Transylvanian Saxons

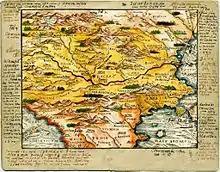
Septemcastrensis de Corona, 16th century Latin-language map depicting Transylvania and its surroundings by Transylvanian Saxon scholar Johannes Honterus.

In the context of medieval Transylvania, the term "Saxon" was used to denote a nobleman's title and not necessarily someone who was German-speaking. In these regards, the Saxon title could have been awarded to someone who was a non-native German speaker as well. Not all Transylvanian Saxon settlers were German-speaking given the fact that they also stemmed from the contemporary Low Countries (i.e. aside from Luxembourg, also contemporary Netherlands and Belgium) and from modern day France as well. Additionally, it is equally important to mention the fact that the family name 'Sas' or 'Sasu' in Romanian and 'Szász' respectively in Hungarian could denote both an ethnic lineage as well as a social liaison to the Saxon title awarded in Transylvania during the High Middle Ages.